Scope clause

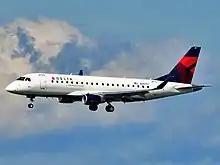
The Embraer 175 complies with the 76 seat limit

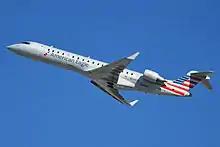
The CRJ700, also within the 76 seat limit

A scope clause is part of a contract between a major airline and the trade union of its pilots that limits the number and size of aircraft that may be flown by the airline's regional airline affiliate.